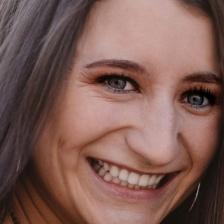
Label: faces